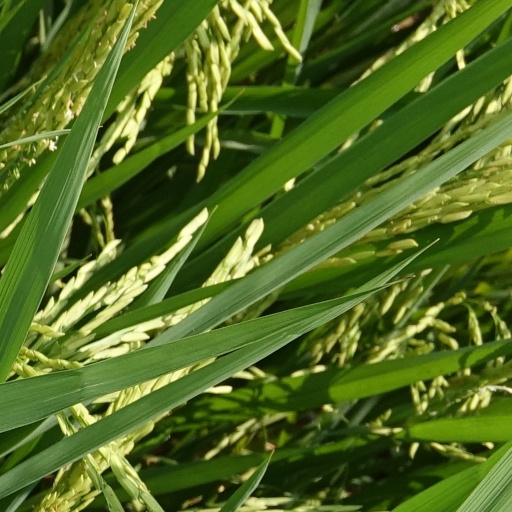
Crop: rice